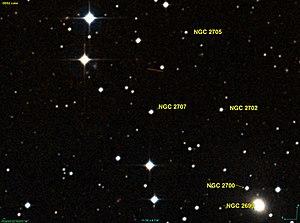
Image créée à l'aide du logiciel Aladin Sky Atlas du Centre de Données astronomiques de Strasbourg et des données publiques en format FIT de DSS (Digitized Sky Survey).
NGC 2707 est une paire d'étoiles située dans la constellation de l'Hydre.